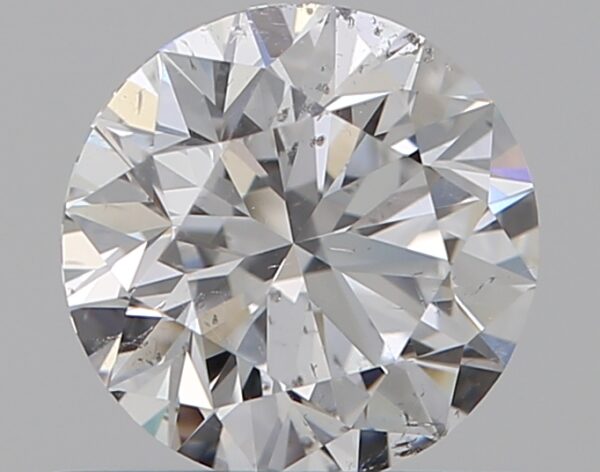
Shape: round
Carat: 0.53
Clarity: SI2
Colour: D
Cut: EX
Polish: EX
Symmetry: EX
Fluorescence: F
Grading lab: GIA
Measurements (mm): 5.17 x 5.2 x 3.22